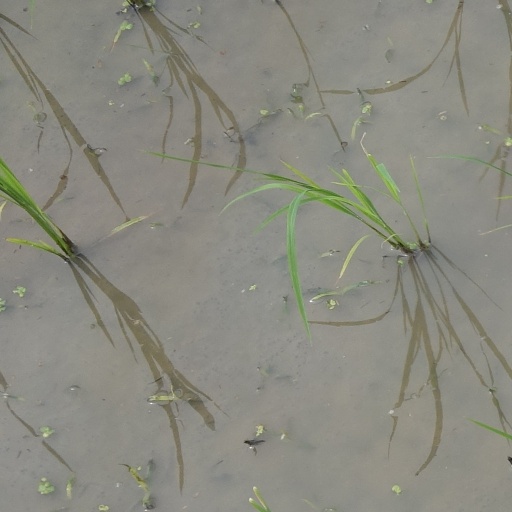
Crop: rice